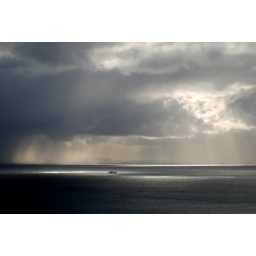
trawler in donegal bay seen from coast road kilcar co donegal 14/11/09